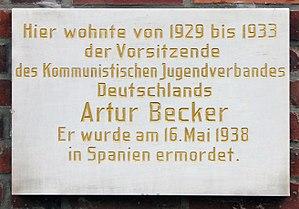
Artur Becker était un permanent de la Ligue des jeunes communistes d'Allemagne, membre du parlement, combattant de la guerre civile espagnole.